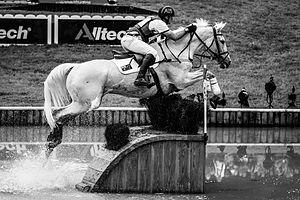
Stuart Tinney, né le 7 décembre 1964, est un cavalier australien de concours complet d'équitation, médaillé d'or aux Jeux olympiques de 2000 en concours complet par équipe.